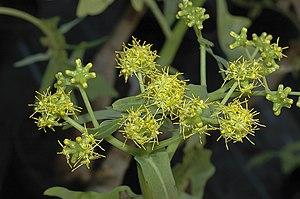
Flore de Juan Fernandez Thamnoseris lacerata, une espèce endémique de l'île de San Ambrosio qui fait partie des îles Desventuradas